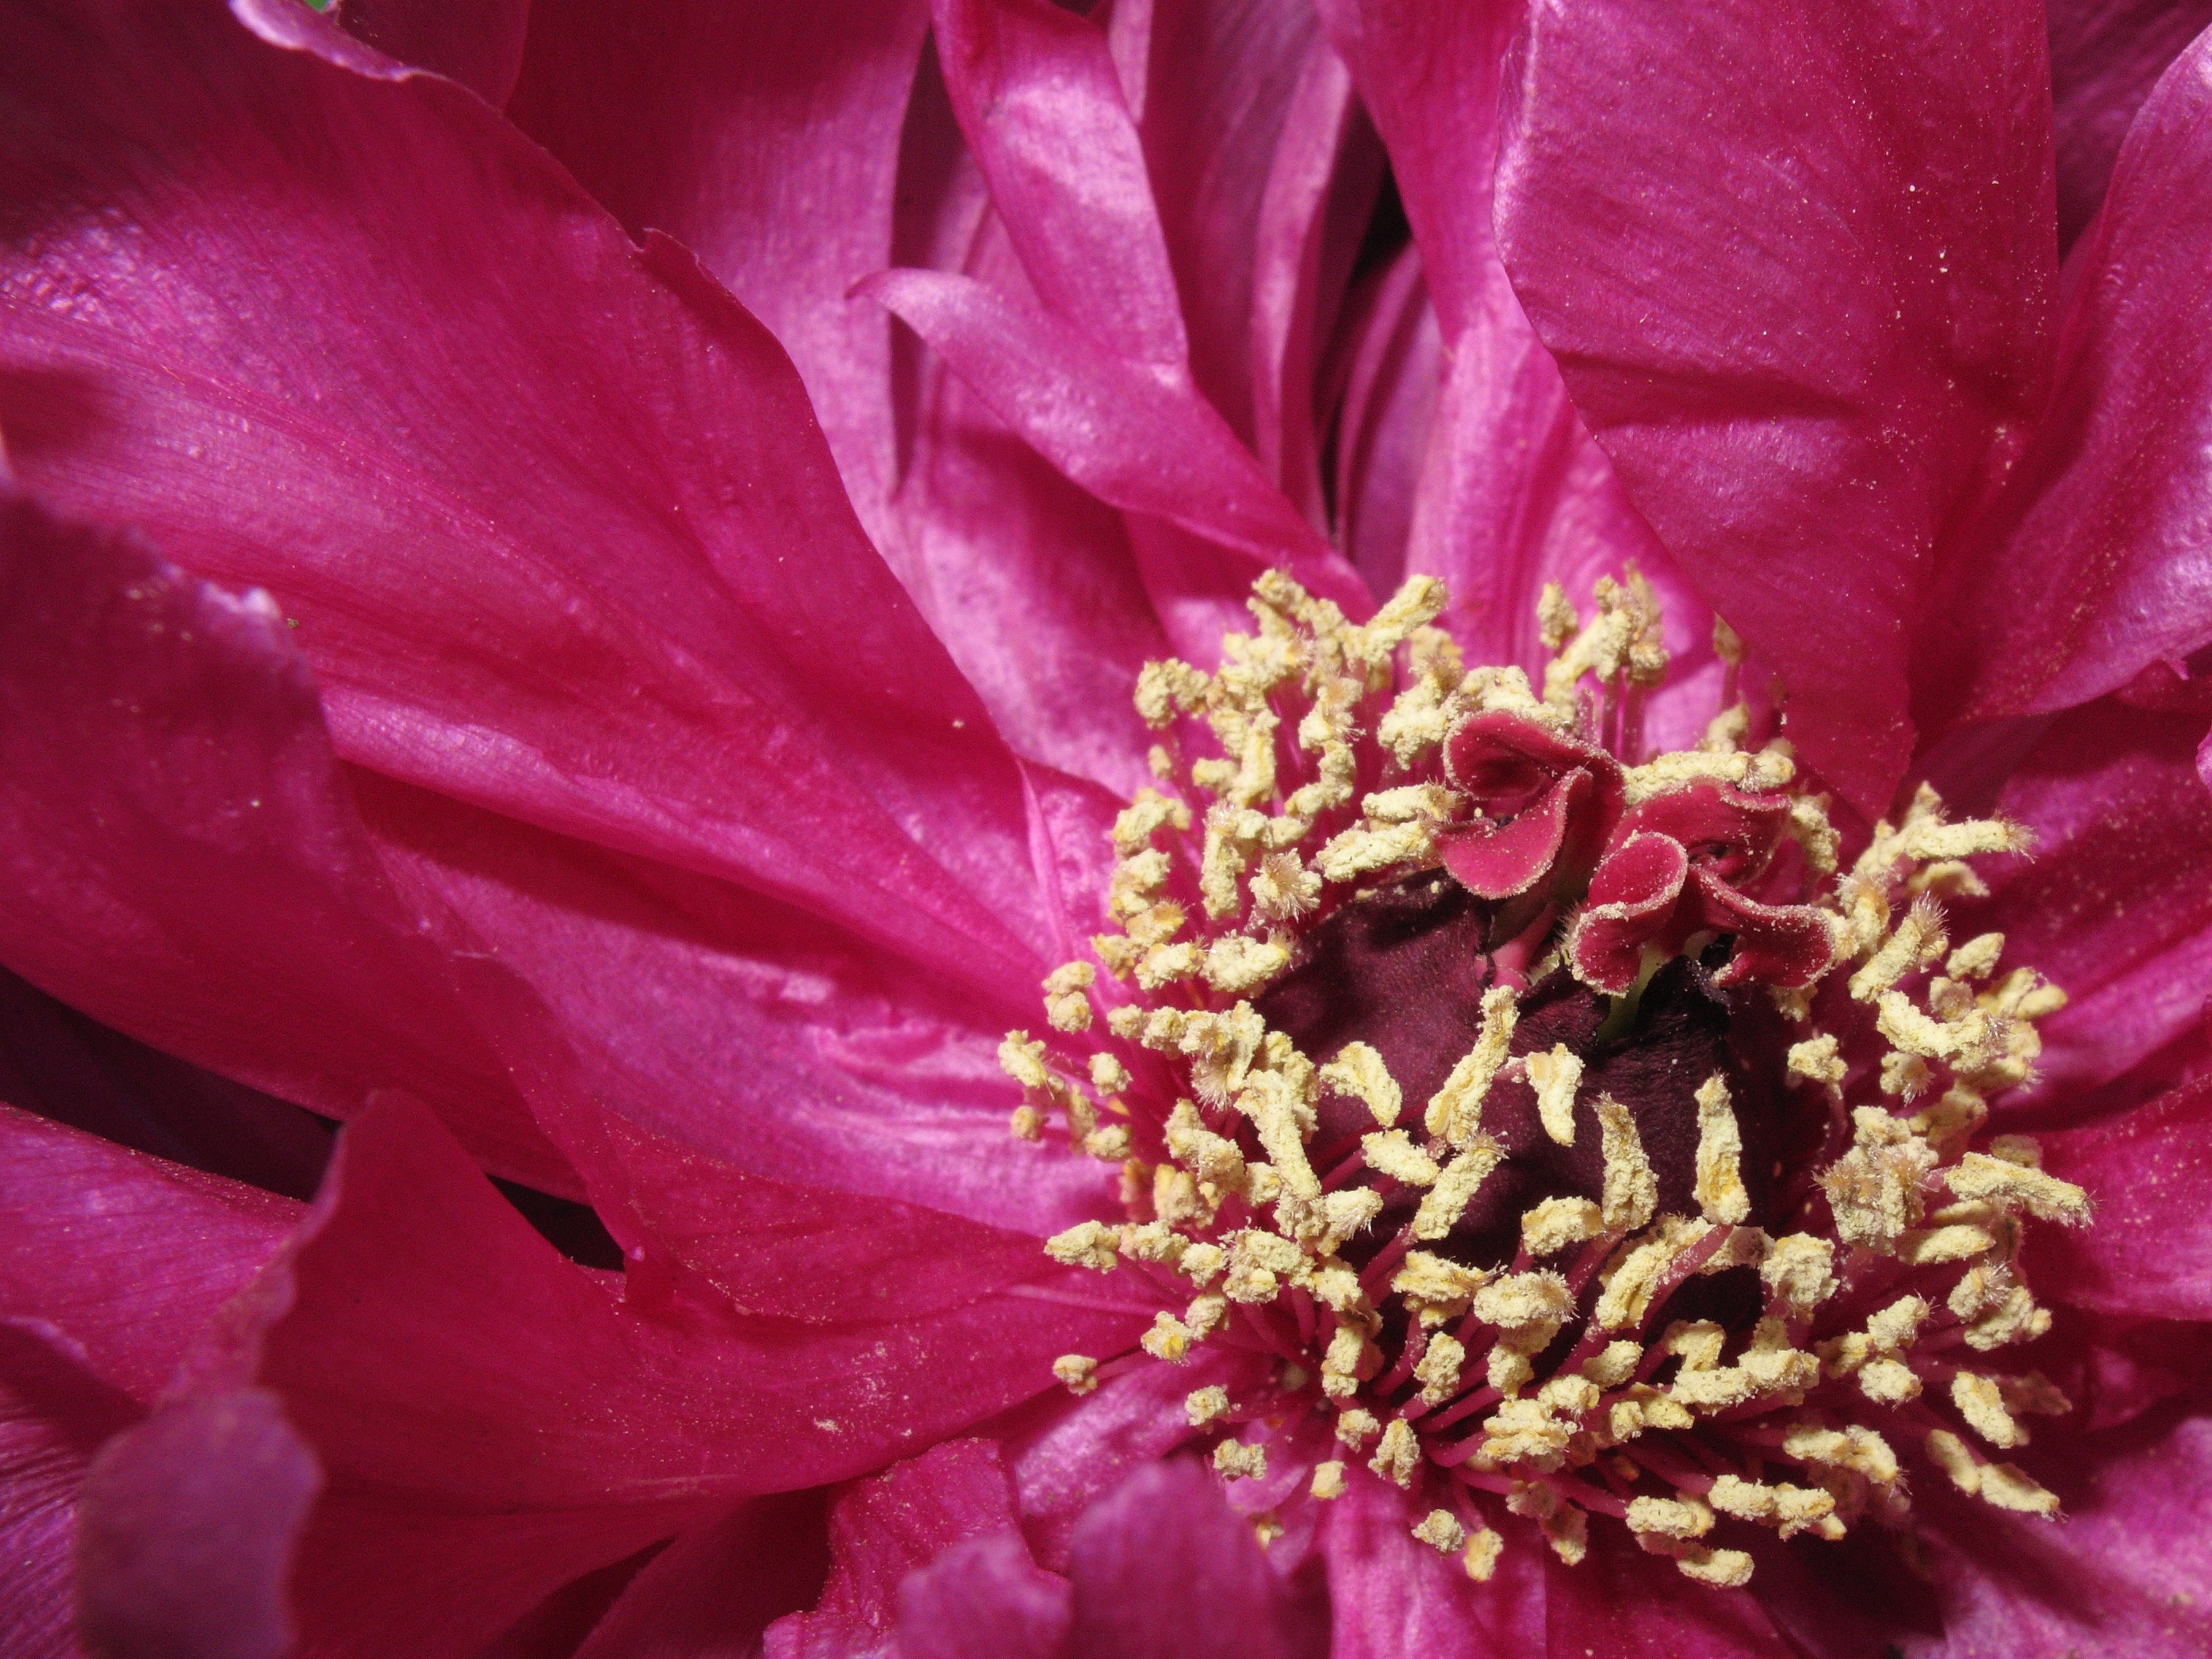
blossom, plant, photography, flower, petal, high, pink, flora, close up, tokyo, hires, powershot, hi, res, resolution, peony, g10, taitoku, uenotoshogu, macro photography, flowering plant, land plant